Remembrance of the Daleks

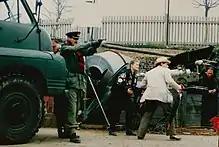
Filming "Remembrance" on location

Producer John Nathan-Turner wanted to start "Doctor Who" twenty-fifth anniversary season "with a bang", a story with the Doctor's most famous adversaries, the Daleks. Nathan-Turner and script editor Andrew Cartmel hired 25 year old Ben Aaronovitch to write the story, who had not written for television before. He initially developed a story idea which later became "Battlefield" (1989), before Cartmel then commissioned Aaronovitch to write the Dalek story, originally titled "Nemesis of the Doctor". According to deals made with Terry Nation, the creator of the Daleks, he had to approve a Dalek story if he was not writing it. Despite initial concerns, the storyline was approved. One of Cartmel's goals with the story was to have the Doctor be a commanding centre, rather than being "pushed and pulled" by the story as he felt had been happening recently. As such, Aaronovitch wanted there to be a spirit of the Doctor just wanting to tackle the Daleks. Two of the first things Aaronovitch thought of when creating the story was the 1963 setting and a Dalek climbing up stairs. He decided to reveal the Daleks in the middle of the first episode instead of as its cliffhanger, and then have a Dalek levitating up stairs to surprise viewers. The inability of Daleks to climb stairs was an urban myth and a joke, with the Doctor even joking about it in "Destiny of the Daleks" (1979). "Remembrance" was intended to put it to rest, though Cartmel noted that the joke was still prevalent. The Dalek civil war seen in "Remembrance" was intended to be an outcome of the previous Dalek story, "Revelation of the Daleks" (1985). Aaronovitch felt that destroying Skaro at the end seemed like a logical conclusion, but he noted that it might not be the best decision in the long run.